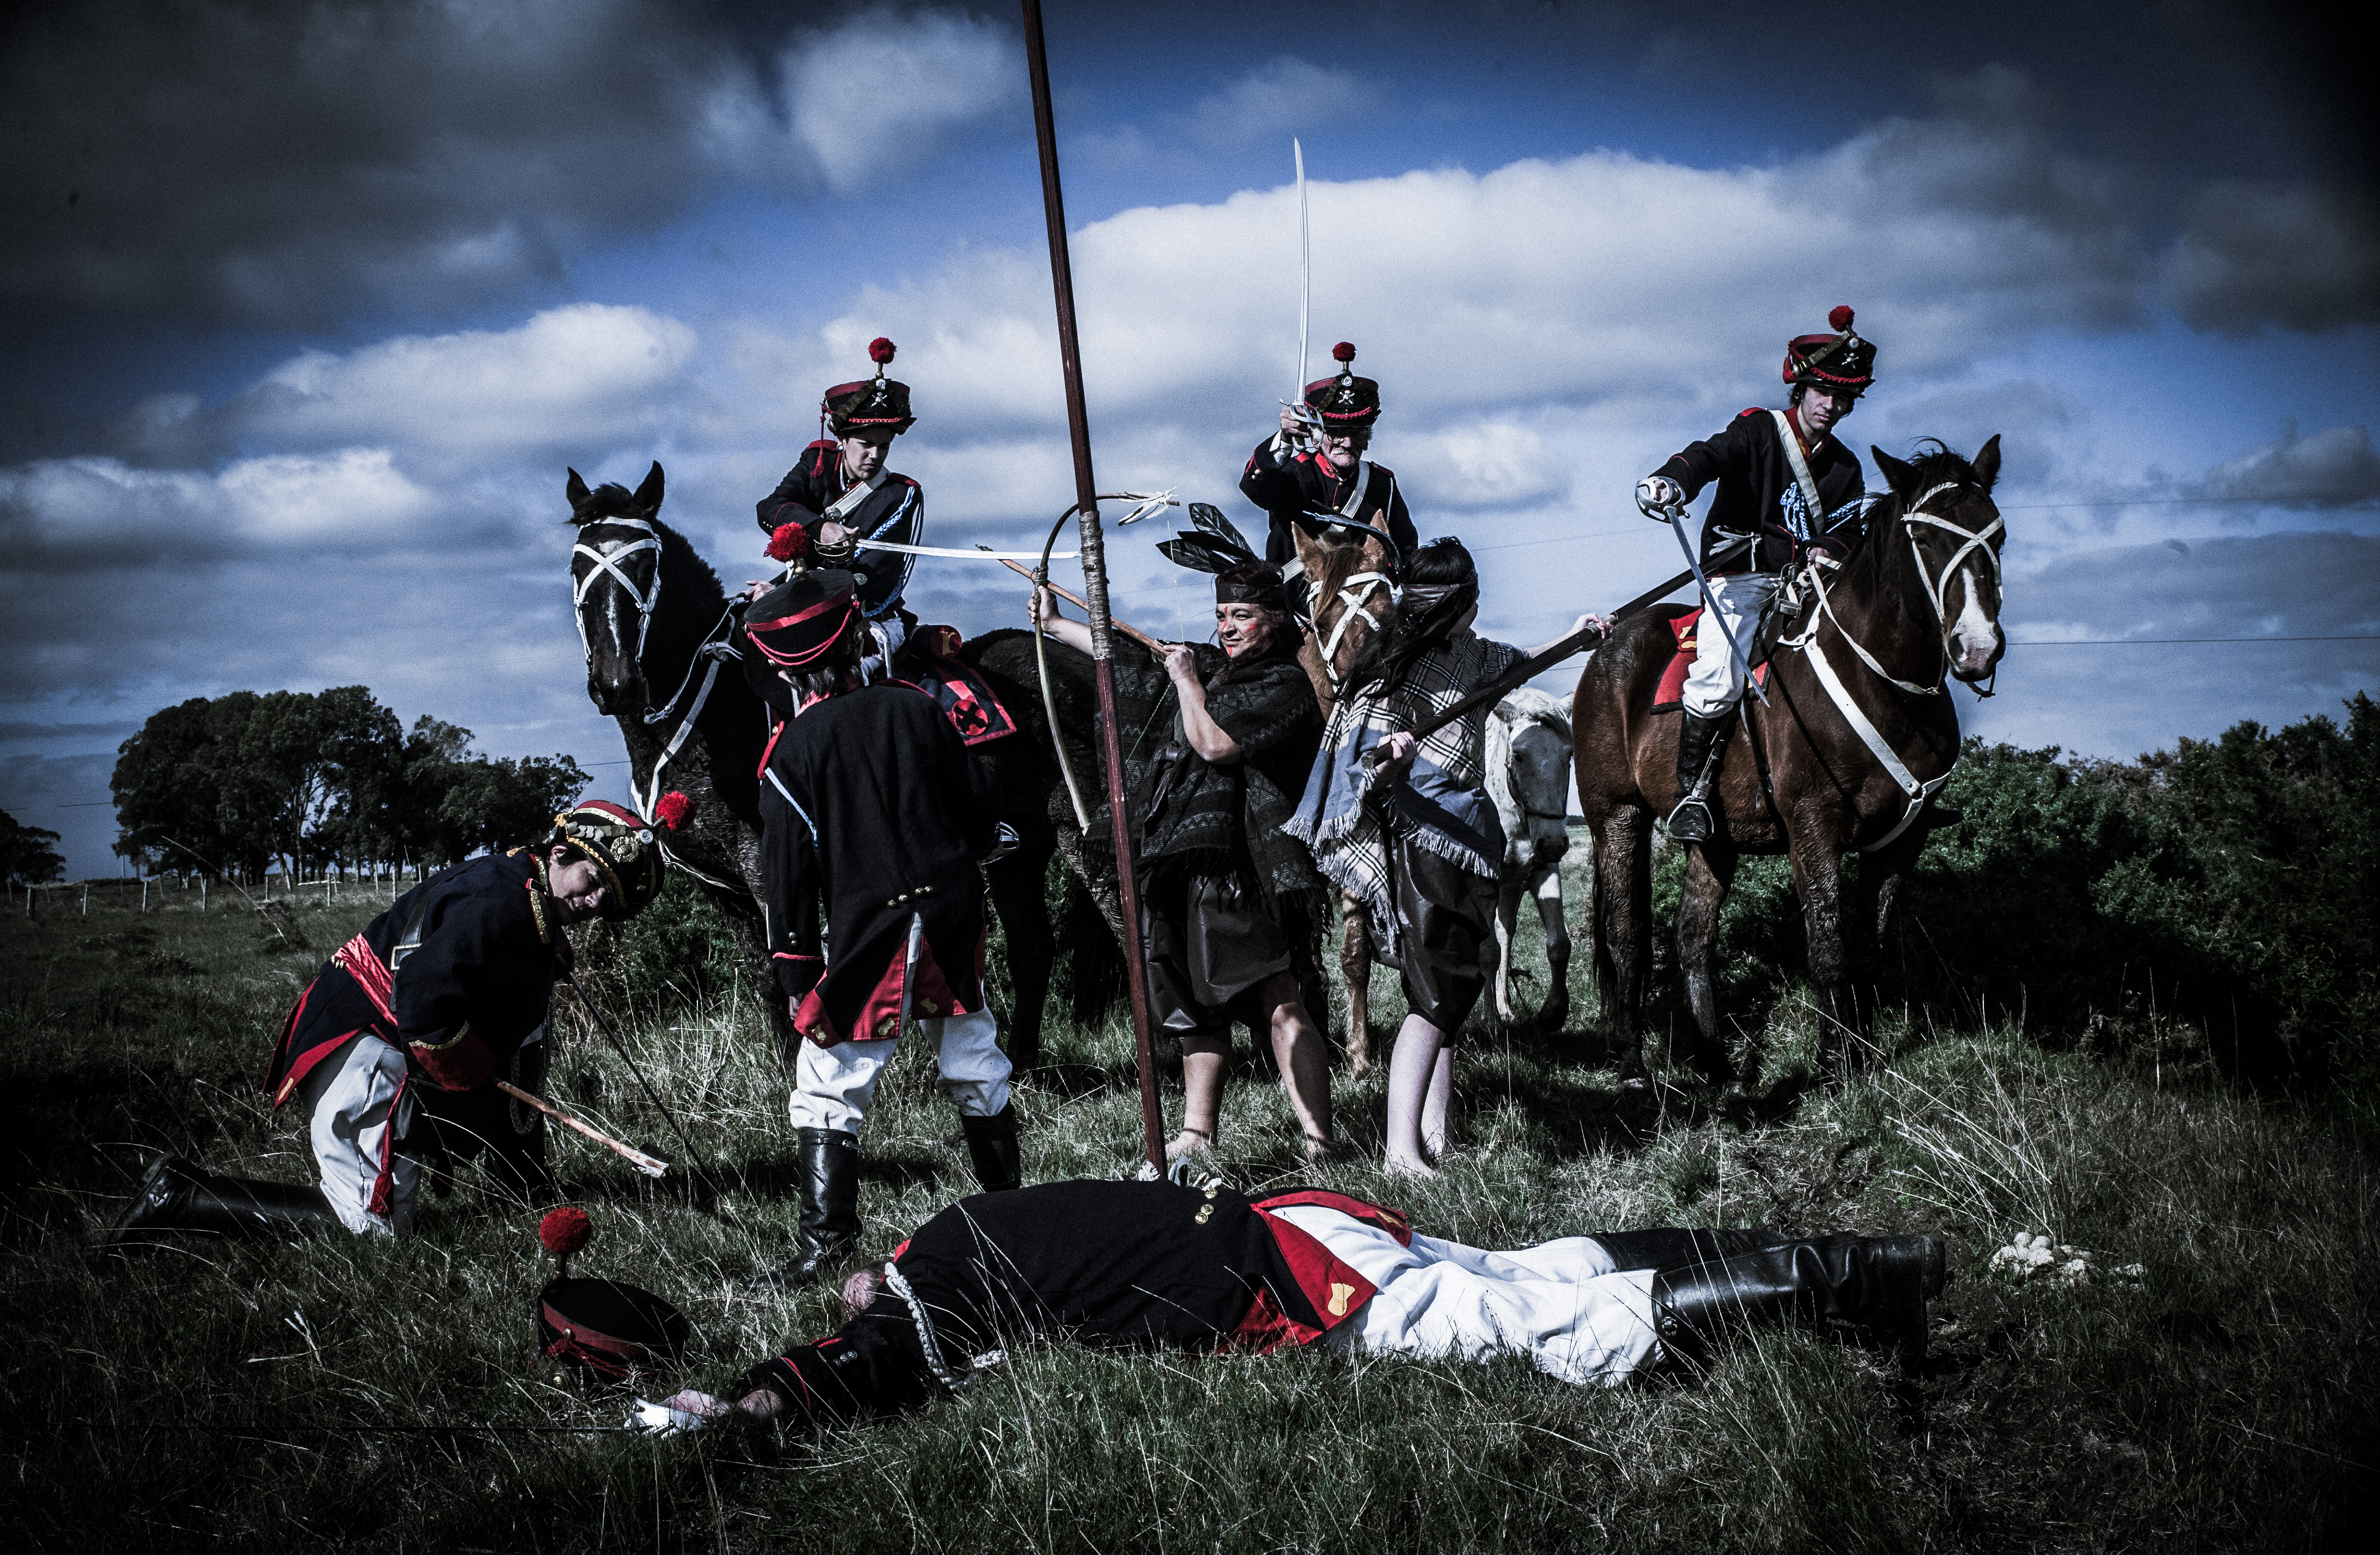
1, horse like mammal, horse, tree, jockey, sky, grass